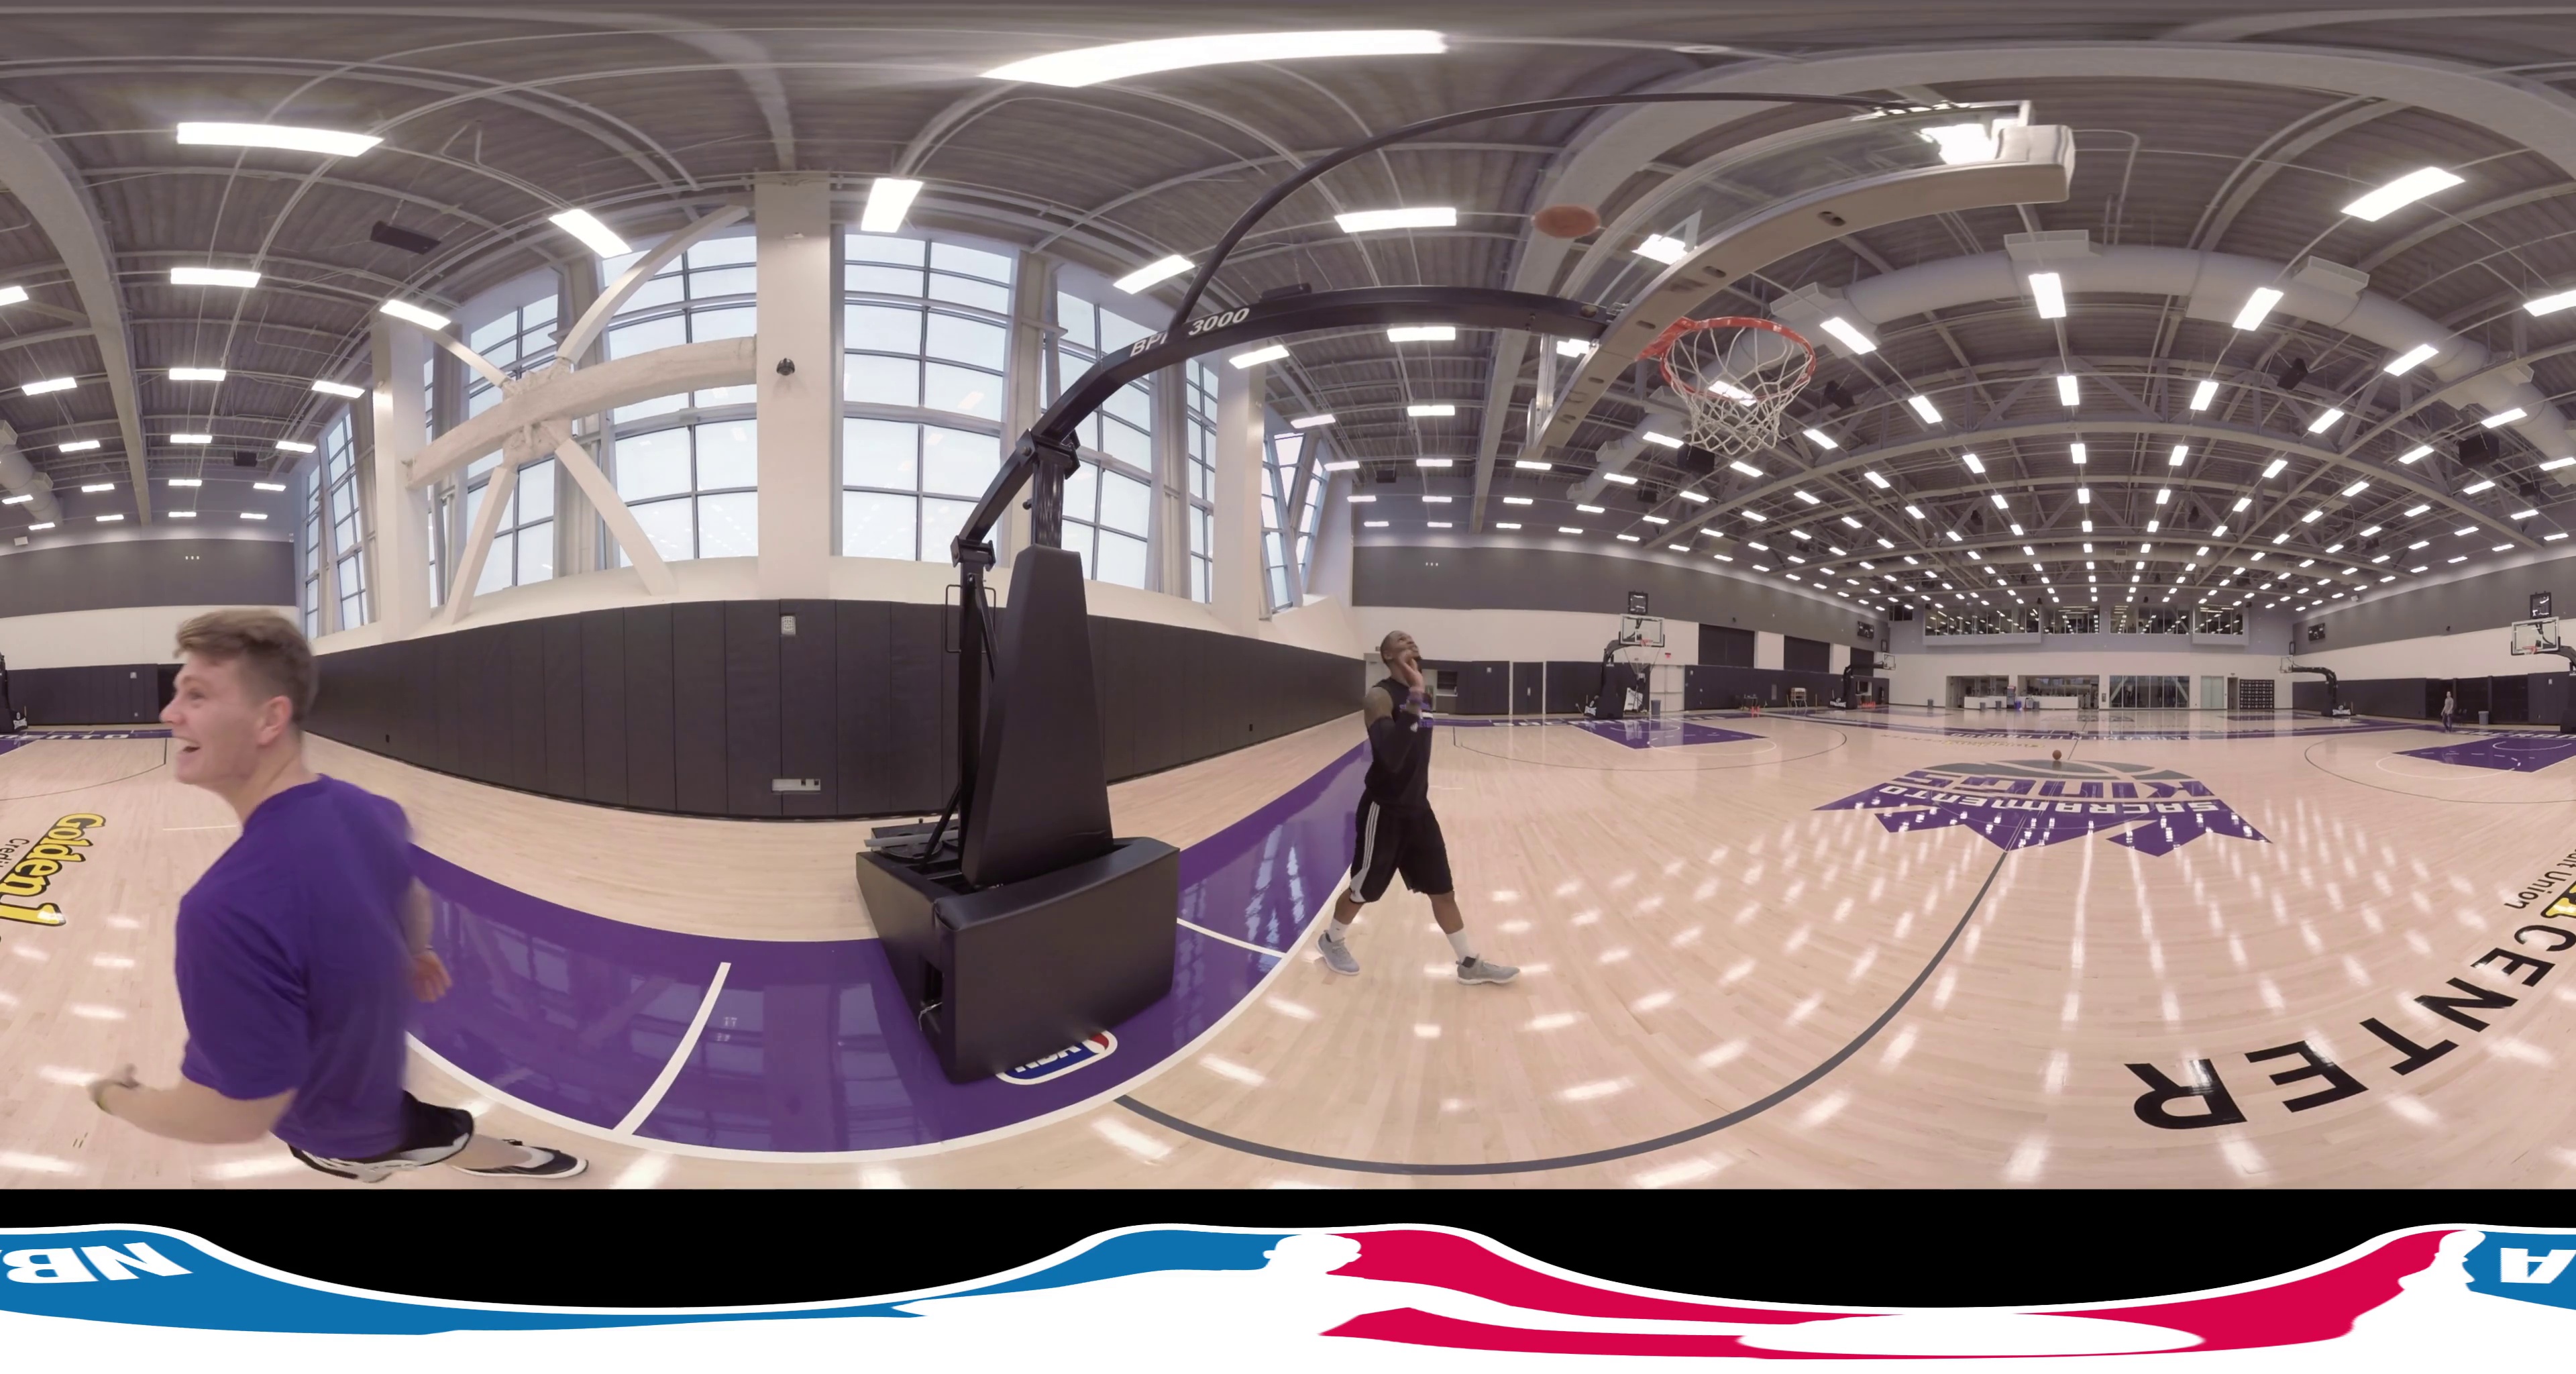
Referred object: Basketball on the ground

Referred object: the black basketball hoop base

Referred object: turn right, the player beside the black hoop base